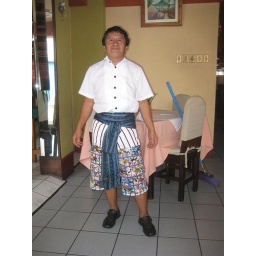
native dress of the mayans in Santiago lake atilan